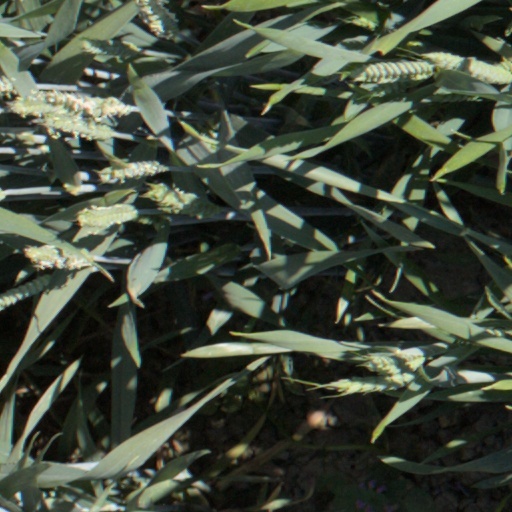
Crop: wheat